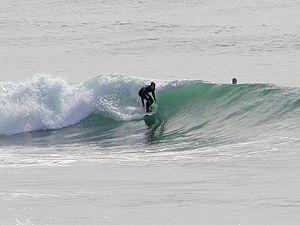
Une station balnéaire française est une ville littorale aménagée en vue d'une activité principale : le tourisme des « bains de mer ». La mode des bains de mer commence à se développer au milieu du XVIIIᵉ siècle mais la vogue des grandes stations balnéaires ne commence qu'au milieu du XIXᵉ siècle, se modifie dans l'entre-deux-guerres avec la crise économique de 1929 et de nouveaux usages et connaît une nouvelle vigueur après la Seconde Guerre mondiale en répondant à une demande sociale bien différente, le tourisme de masse. Avant de devenir des destinations estivales de choix, les stations balnéaires furent des lieux de villégiature et/ou de soins.